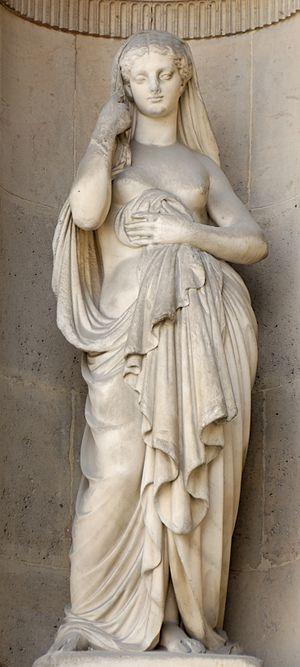
Modestie (1861), œuvre de Louis-Léopold Chambard (1811-1895). Façade Est de la cour Carrée du palais du Louvre.
Louis Léopold Chambard, né le 25 août 1811 à Saint-Amour et mort le 10 mars 1895 à Neuilly-sur-Seine, est un sculpteur français.